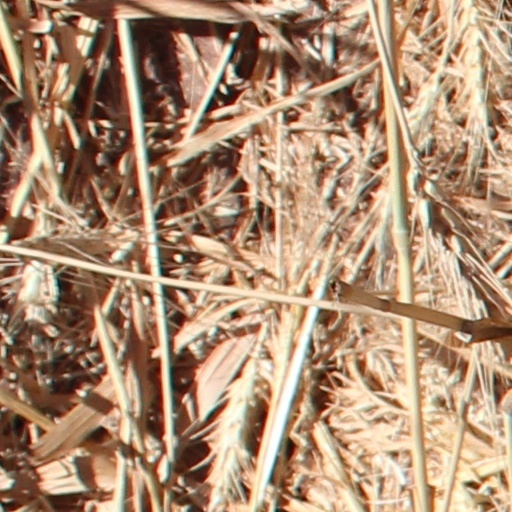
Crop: wheat